Gayfers

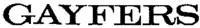
Classic logo used for many years

During the 1950s, the Mercantile Stores chain acquired Gayfer's, which then worked aggressively on the expansion of the chain. The first branch store was opened at Town & Country Plaza in Pensacola, Florida, in 1956. This successful move was followed four years later with the opening of the Springdale Plaza store in Mobile, Alabama, becoming the company's flagship store. The Downtown Mobile store closed in 1985.